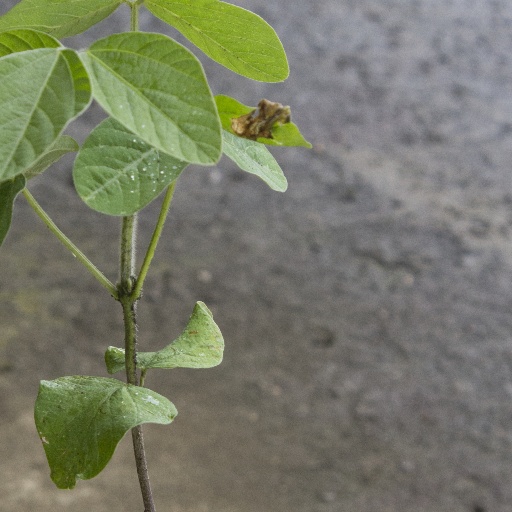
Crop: soybean